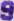
Number: 9